Henry Ford

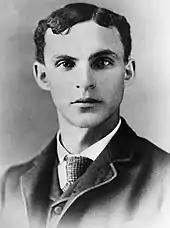
Henry Ford in 1888 (aged 25)

In his farm workshop, Ford built a "steam wagon or tractor" and a steam car, but thought "steam was not suitable for light automobiles," as "the boiler was dangerous." Ford also said that he "did not see the use of experimenting with electricity, due to the expense of trolley wires, and "no storage battery was in sight of a weight that was practical." In 1885, Ford repaired an Otto engine, and in 1887 he built a four-cycle model with a one-inch bore and a three-inch stroke. In 1890, Ford started work on a two-cylinder engine.